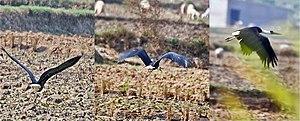
La Cigogne épiscopale est une espèce d'oiseaux échassiers de la famille des Ciconiidés.